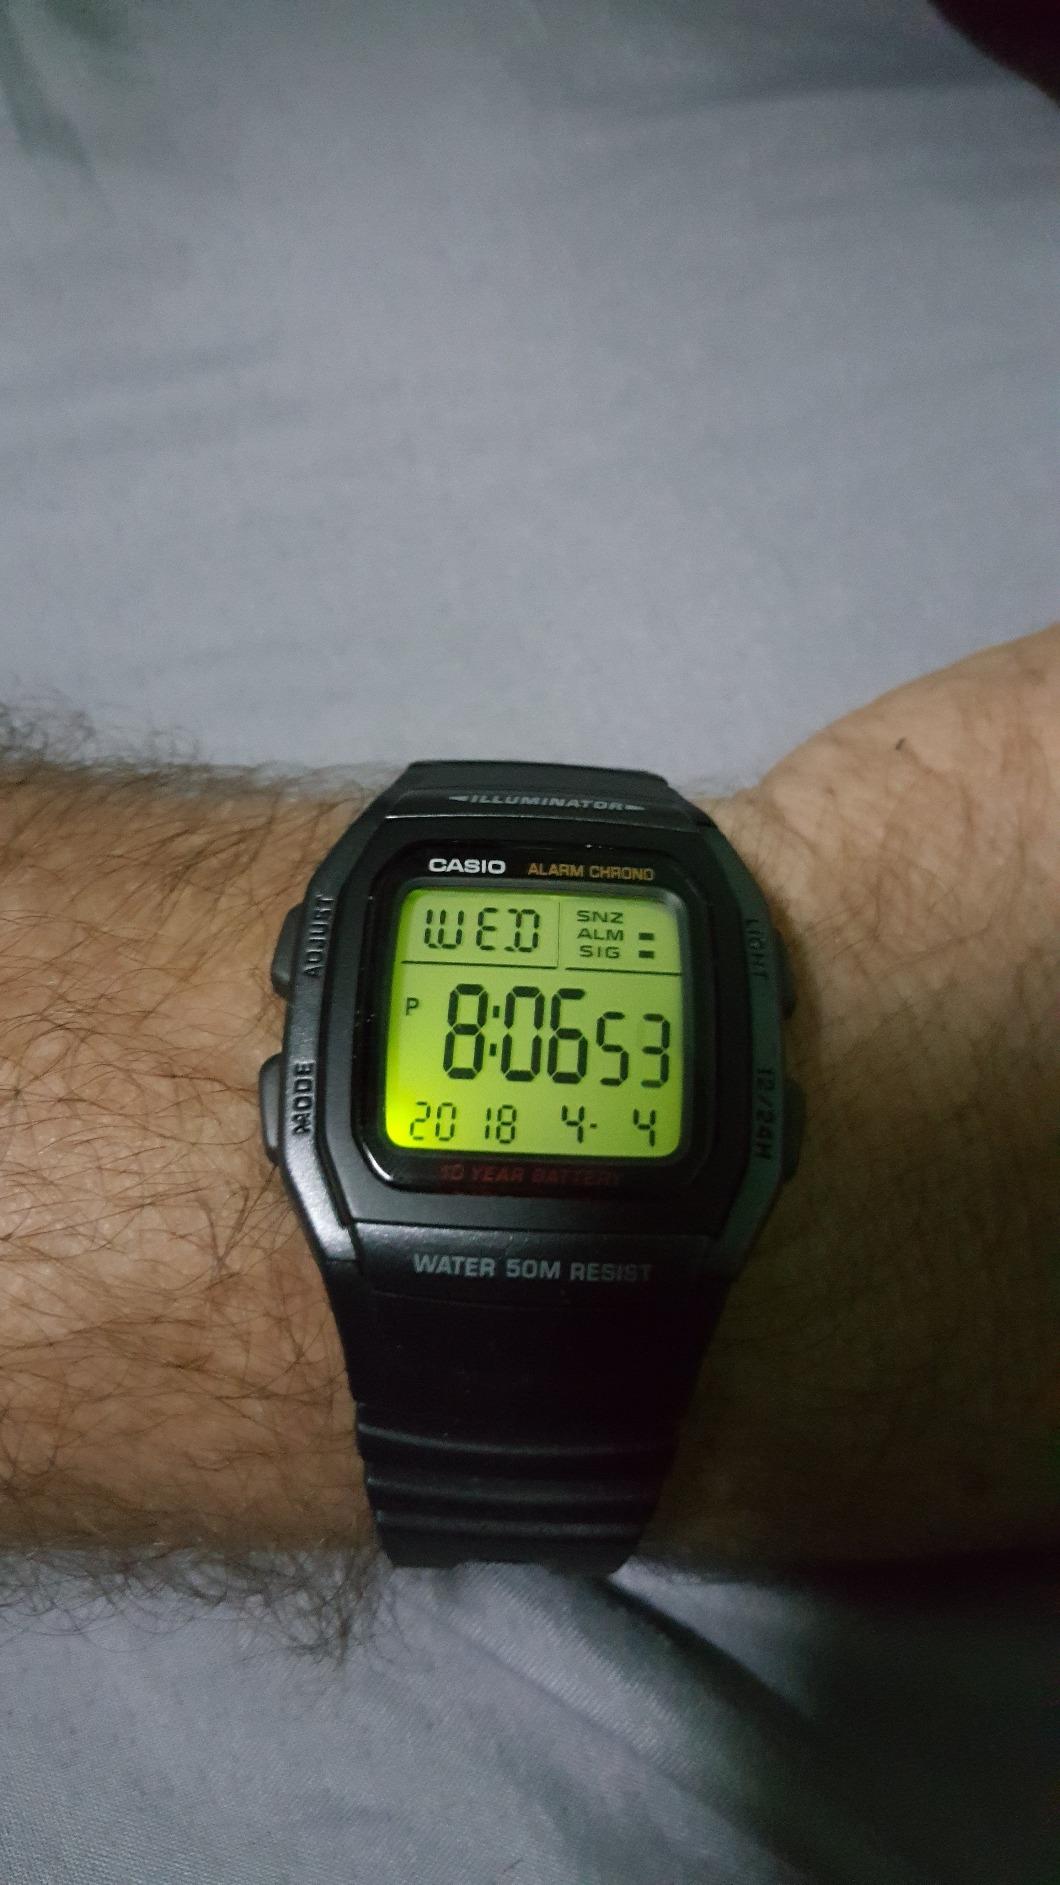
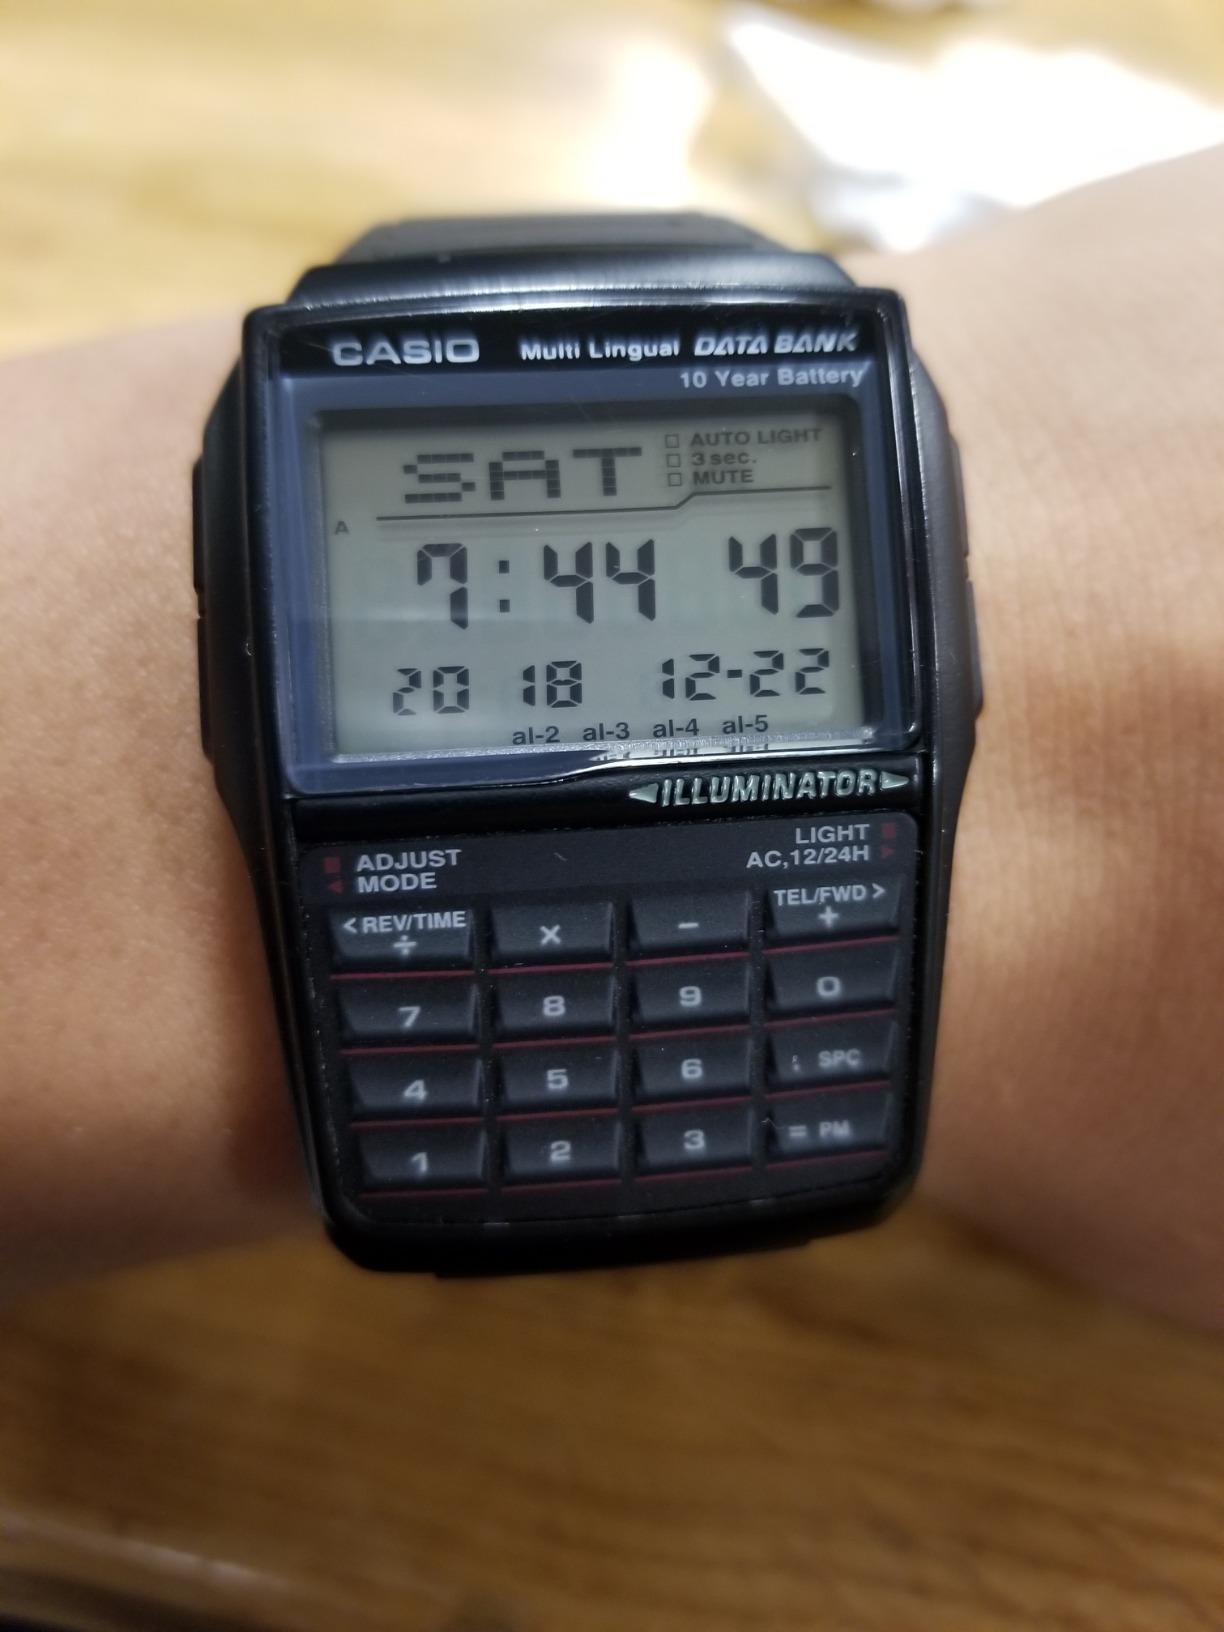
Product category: accessories_watch
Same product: no